Iosia Soliola

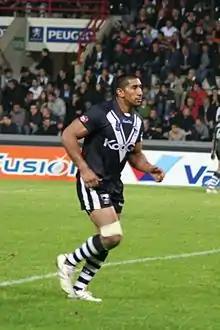
Soliola playing for New Zealand in 2009

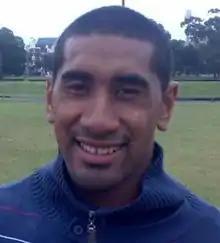
Iosia Soliola with the Sydney Roosters

In 2005, Soliola made his NRL début for the Roosters against South Sydney, and went on to play 19 games for the club that season.